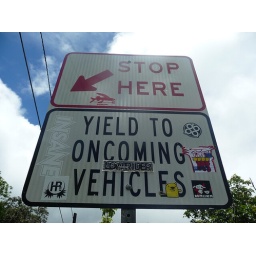
This sign was on the steepest road I have ever seen in my life, no joke